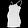
Label: T - shirt / top